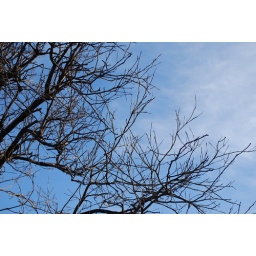
Dead tangerine tree in the back yard.